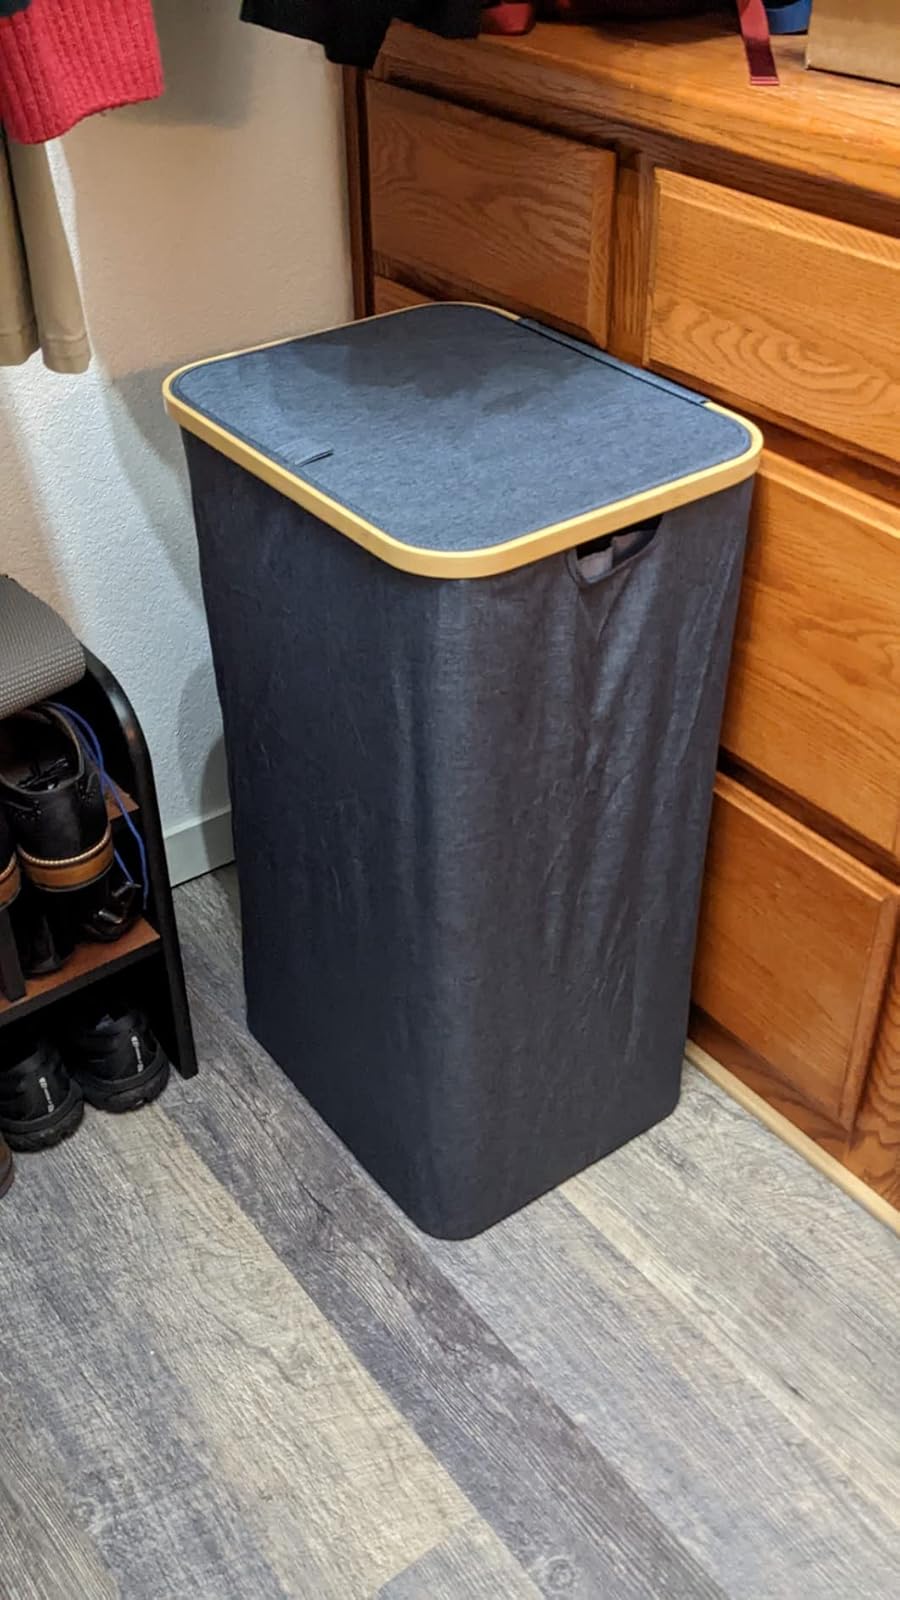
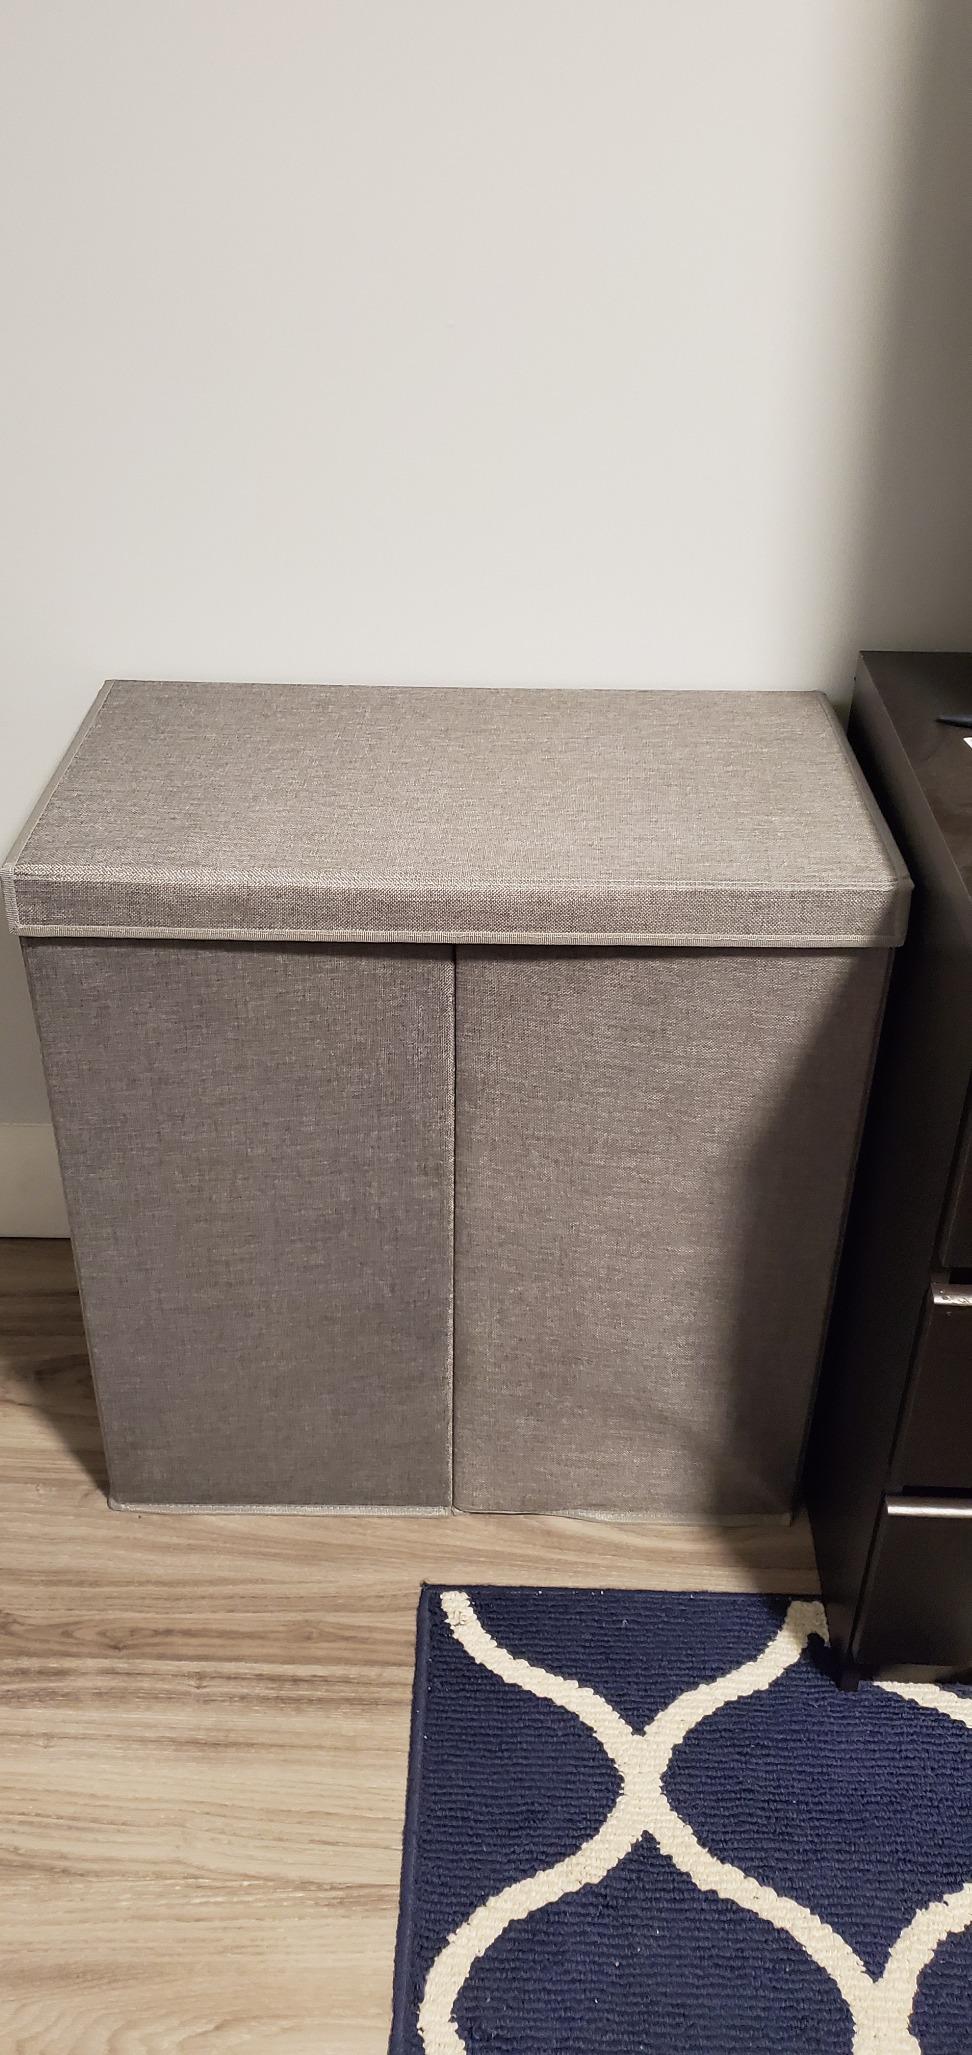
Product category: items_hamper
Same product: no